Sleepwalker (2011 film)

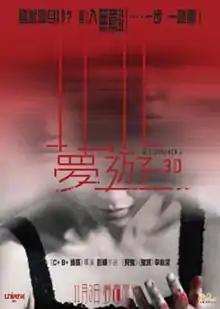

Sleepwalker is a 2011 Hong Kong film produced, written and directed by Oxide Pang. It premiered in Hong Kong on 3 November 2011.